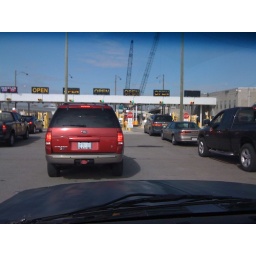
$4.00 to cross over the ambassador bridge back into the states